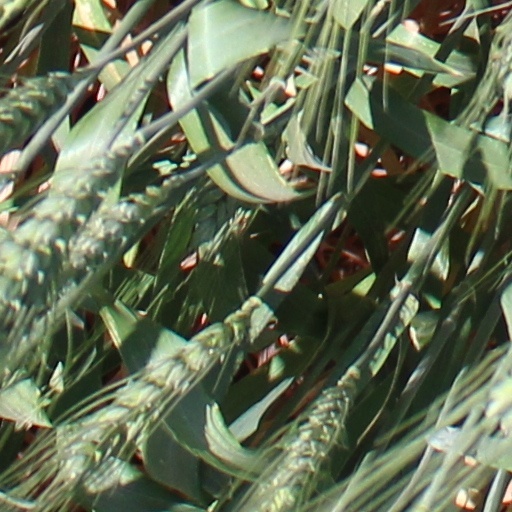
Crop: wheat